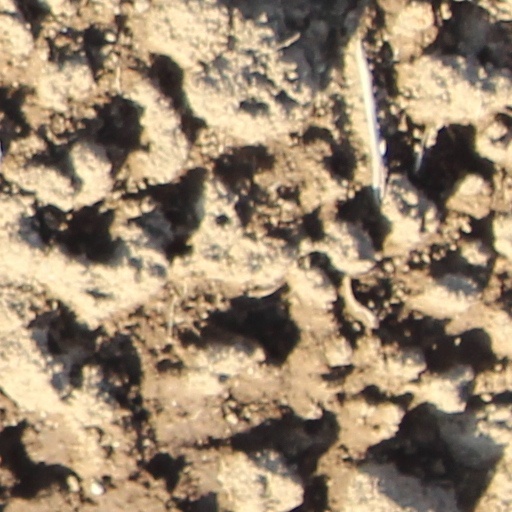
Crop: wheat